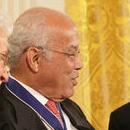
Age: 77